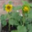
Label: sunflower